Ueli Schnider

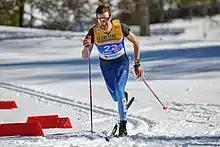
Ueli Schnider in February, 2019

Ueli Schnider (born 29 March 1990) is a Swiss cross-country skier. He competed in the World Cup 2015 season.